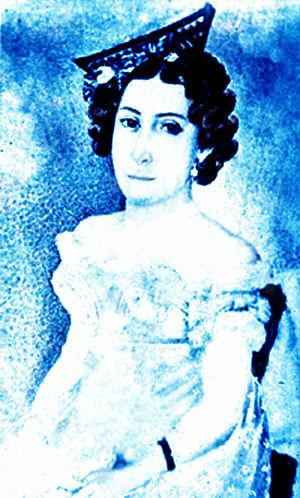
Manuela Sáenz Aizpuru, dite aussi Manuelita Sáenz, ou encore, de façon familière, Manuelita tout court, était une patriote et révolutionnaire équatorienne, qui fut la compagne de Simón Bolívar. Après une longue éclipse, elle est aujourd’hui reconnue par l’historiographie contemporaine comme une des héroïnes de la lutte pour l’indépendance des anciennes colonies espagnoles. Elle passe par ailleurs pour une des grandes figures du féminisme en Amérique latine.